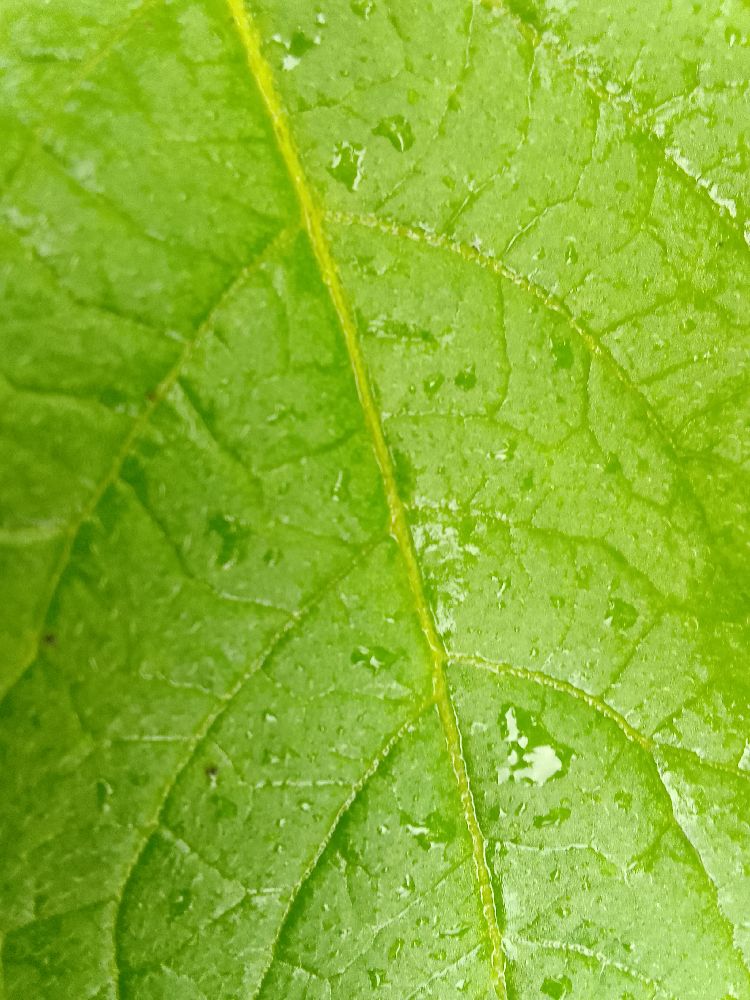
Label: Healthy